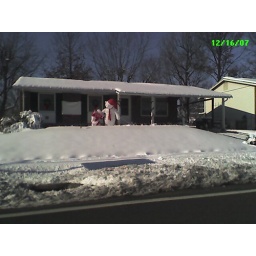
This is my daughter's house in Missouri. They had a white Christmas.